Lakshmi Devi Temple, Doddagaddavalli

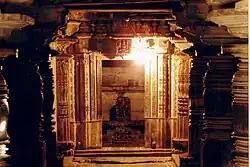
Doorjamb and lintel relief decoration before the Shiva cella

The "mantapa" is open and square. It and the extension to the Kali shrine has a "jali" (perforated stone screens) to let light into the temples. The ceiling of the main hall is supported by eighteen lathe-turned pillars. Near Kali's shrine, there is stone statue of an emaciated skeleton-like goblin ("vetala"), a reminder of her horrifying fierceness and power to inflict death.